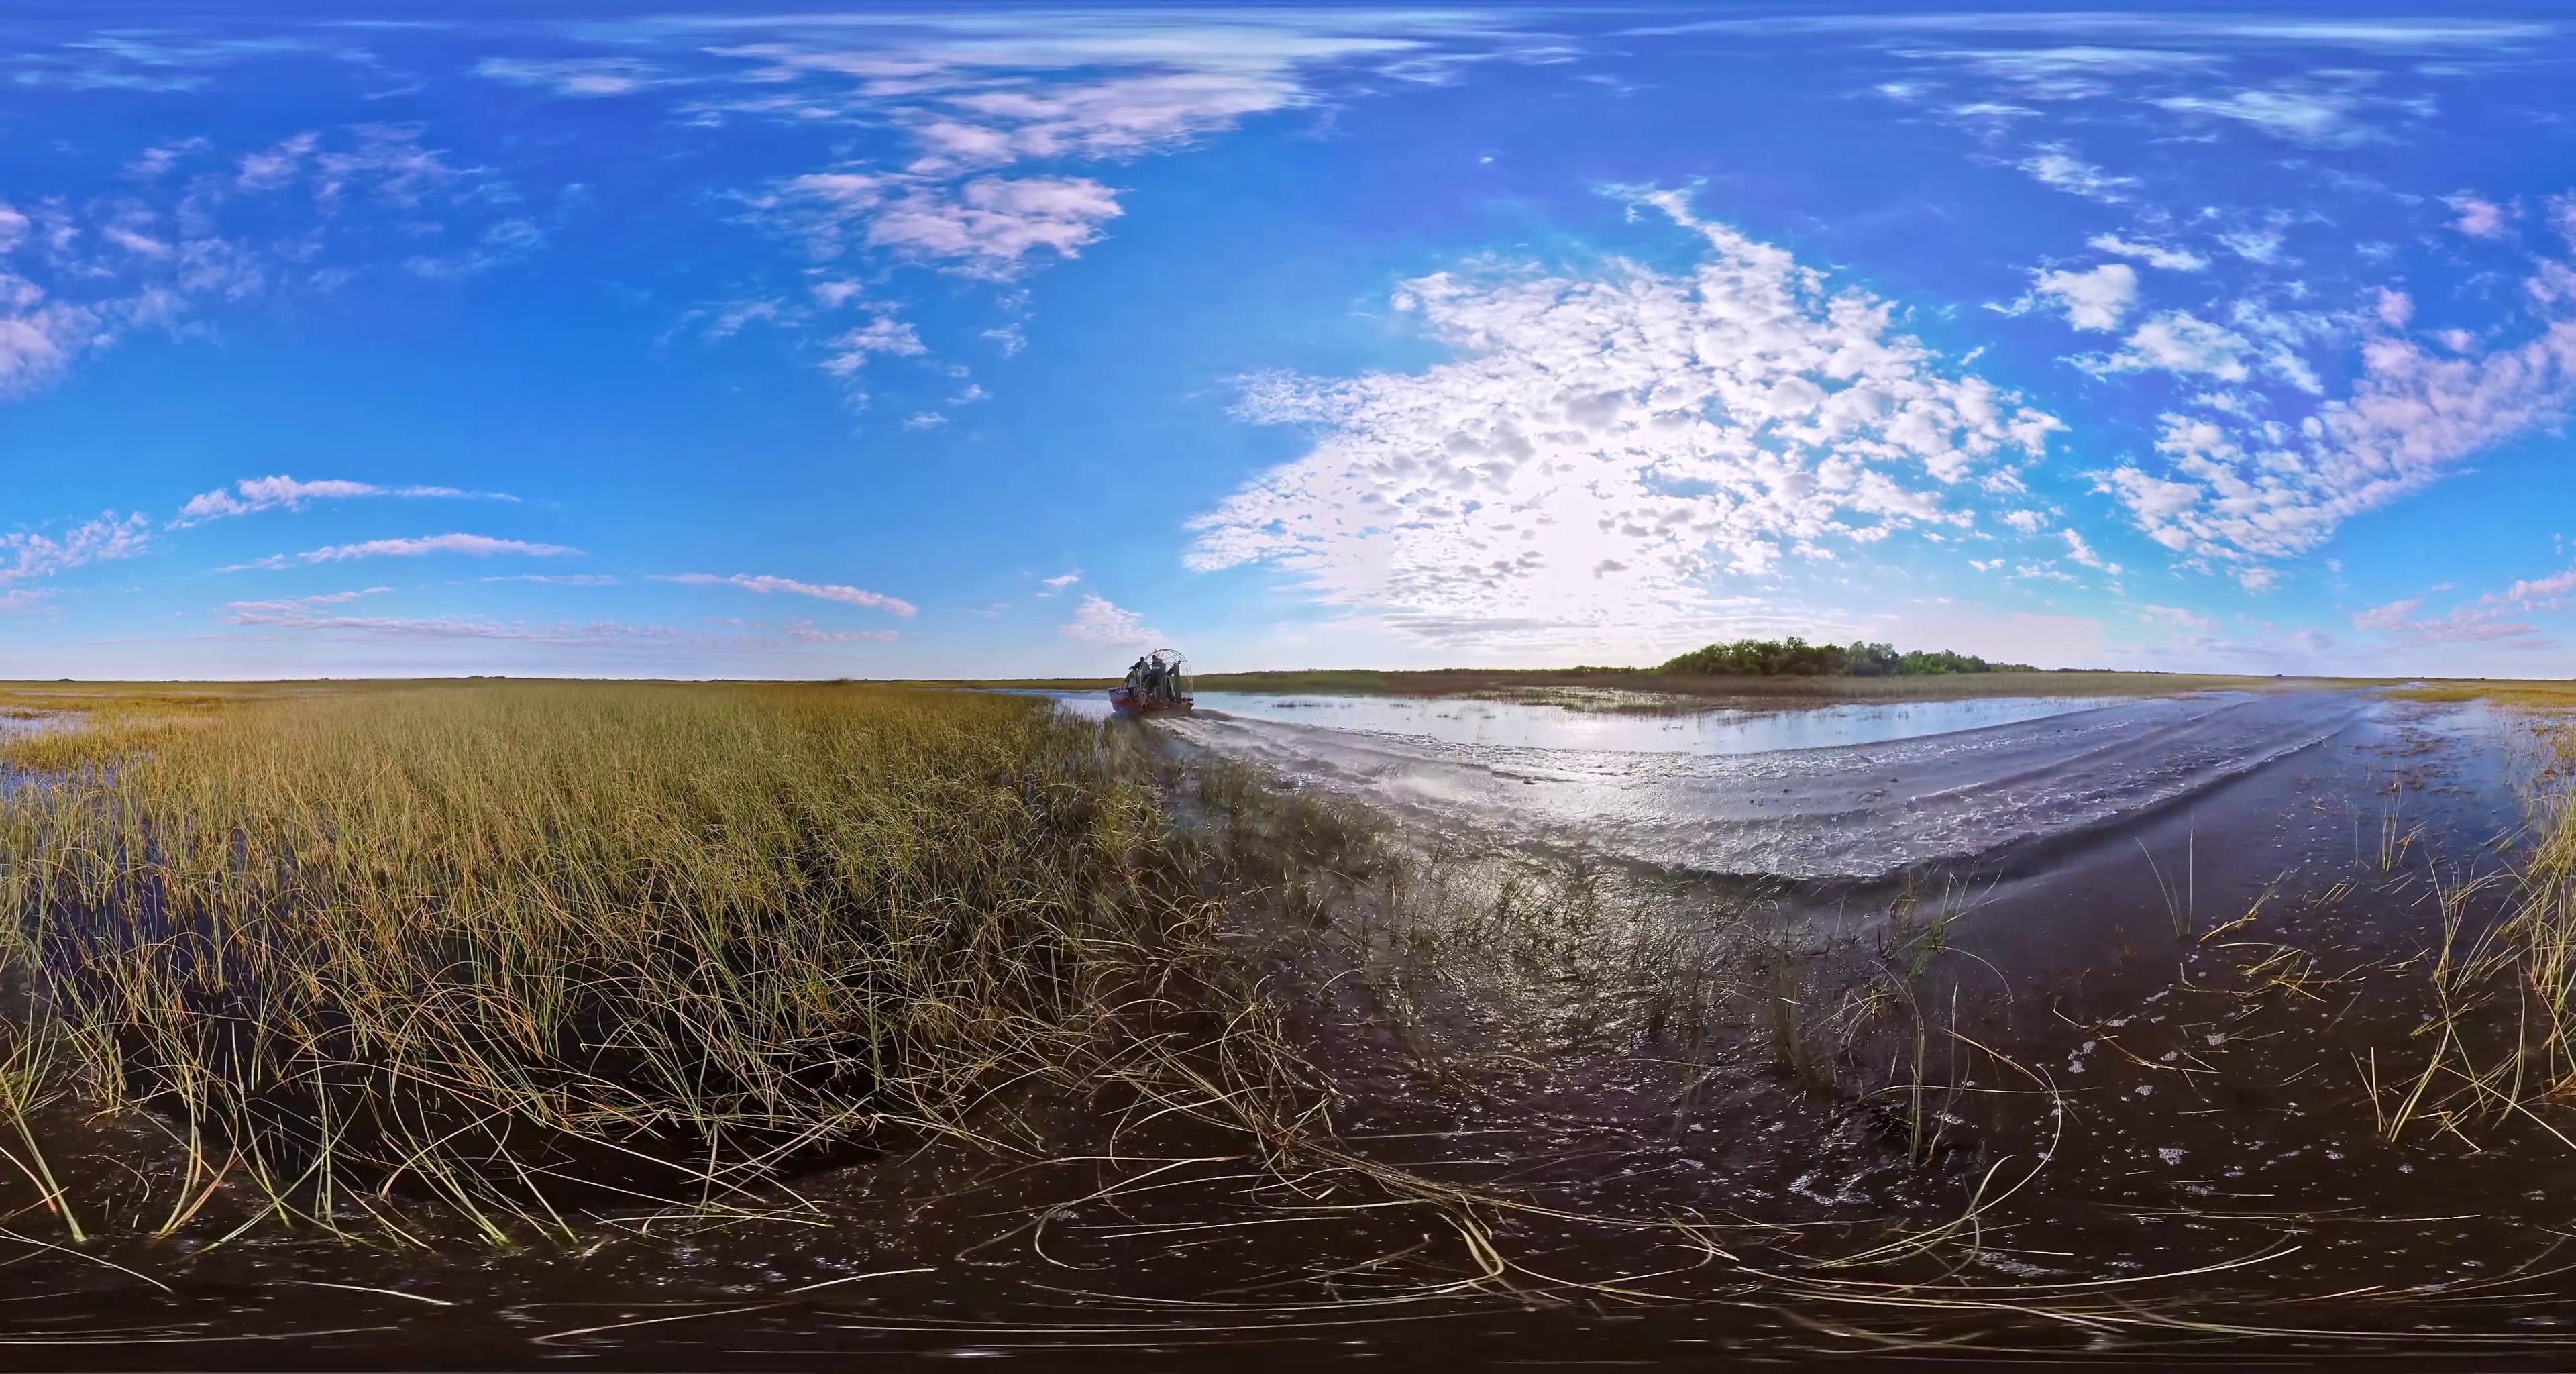
Referred object: Boat on the water surface

Referred object: the airboat with canopy